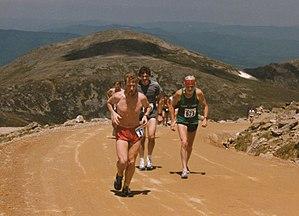
La course du Mont Washington est une course de montagne qui relie Glen House au sommet du mont Washington dans le New Hampshire aux États-Unis. Elle a été créée en 1936.